Ven a bailar conmigo

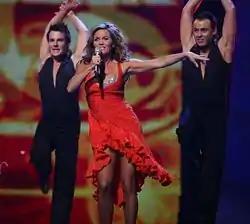
Schanke and dancers performing "Ven a bailar conmigo" at the Eurovision Song Contest

Schanke has not yet released a single, but the song entered as number 1 on the Norwegian radio program "Norsktoppen" (on air since 1973), a weekly ranking of national pop songs based on a jury and the listener's suggestions.